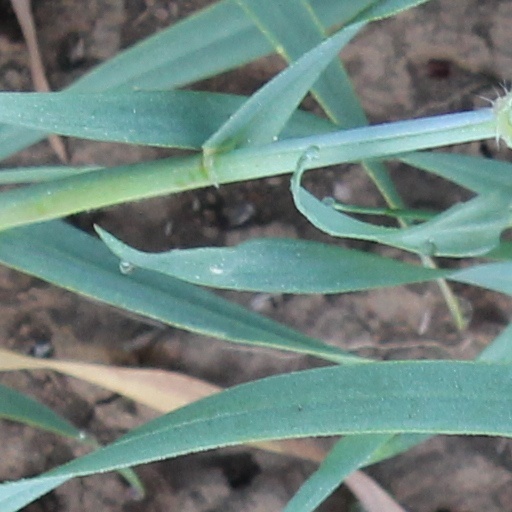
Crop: wheat